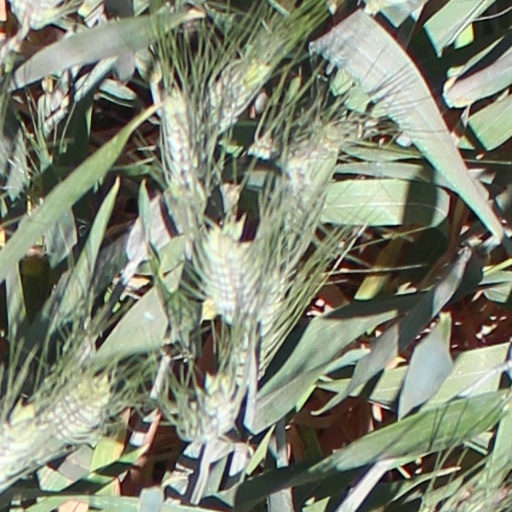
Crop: wheat